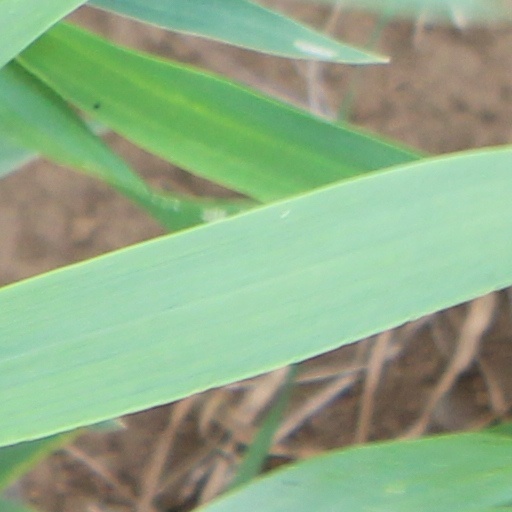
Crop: wheat